Chan Wing-kwong

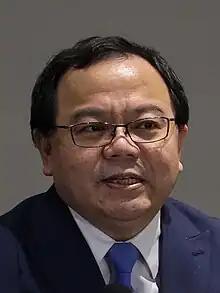
Chan in 2023

Professor Chan Wing-kwong (born 1963) is a traditional Chinese medicine practitioner, professor and a member of the Legislative Council of Hong Kong for Election Committee constituency.